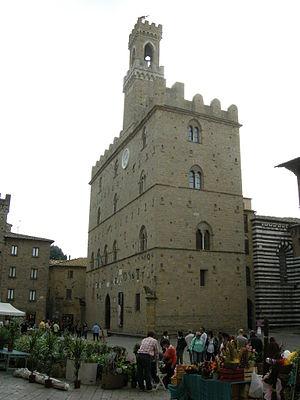
Le Palais des Prieurs se trouve dans le centre historique de Volterra, sur la place du même nom, dans la province de Pise.